Frank Conrad

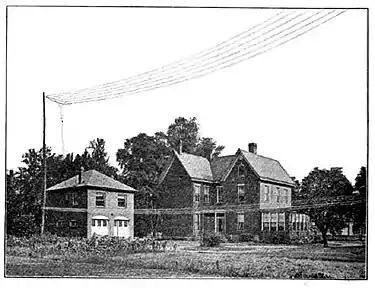
Conrad's home in Wilkinsburg showing the "flat-top" antenna with counterpoise used for his experimental radio station 8XK.

In April 1917, due to the entrance of the United States into World War One, all civilian radio stations were ordered silenced, including 8XK. During the war Westinghouse was awarded government contracts related to developing radio technology, and Conrad worked on improvements to radio equipment (SCR-69 transmitter and SCR-70 receiver) for the Army Signal Corps. In addition to Morse code, this development work included radiotelephone transmissions, using the recently developed capabilities of vacuum-tube transmitters. In conjunction with his wartime work Conrad was authorized to operate a radio transmitter from his home, using the call sign 3WE, for communication with a second station located at the Westinghouse plant in East Pittsburgh. He also produced a wind-driven electrical generator, attached to a plane's wing, for powering a radio transmitter.